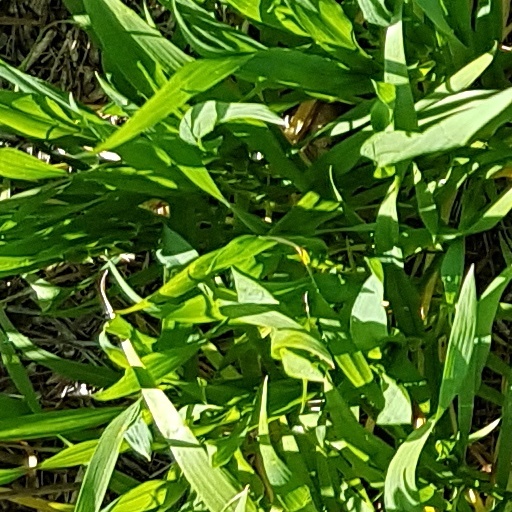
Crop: wheat